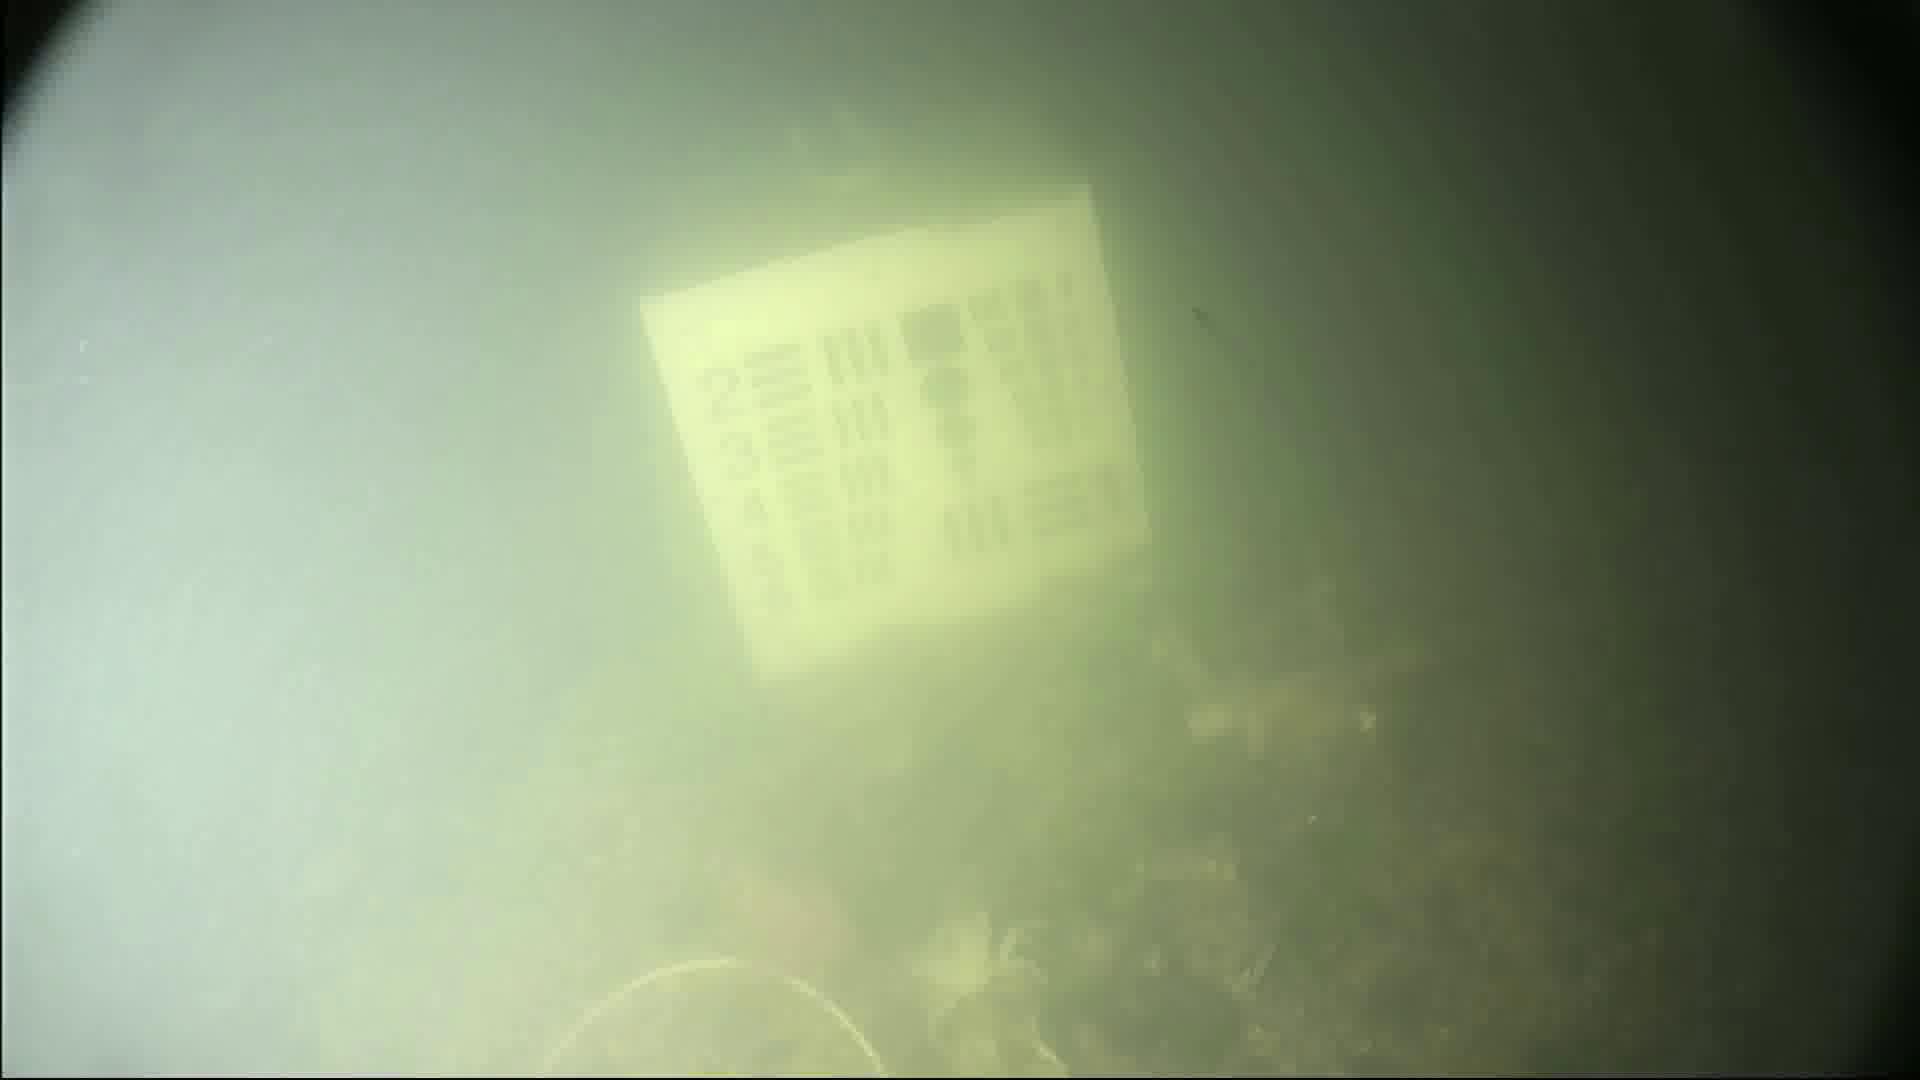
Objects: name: crab
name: fish